Dan DeVos

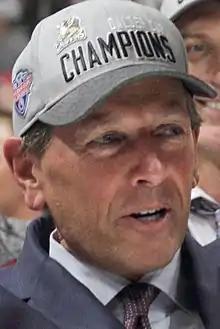
DeVos in 2017

Daniel G. DeVos (born ) is an American businessman and sports executive. He is the son of Helen June (Van Wesep) and Amway co-founder Richard DeVos.